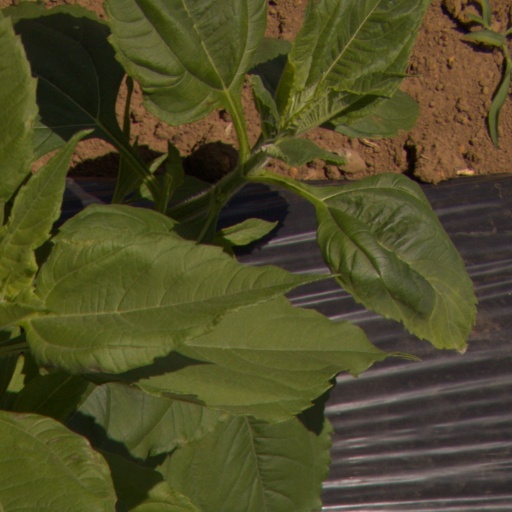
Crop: Jerusalem artichoke